Katharina Scheven

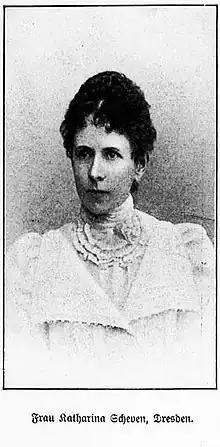
Katharina Scheven in 1902

Katharina Scheven (18616 August 1922) was a German feminist who was a leader of the campaign against state-regulated prostitution.